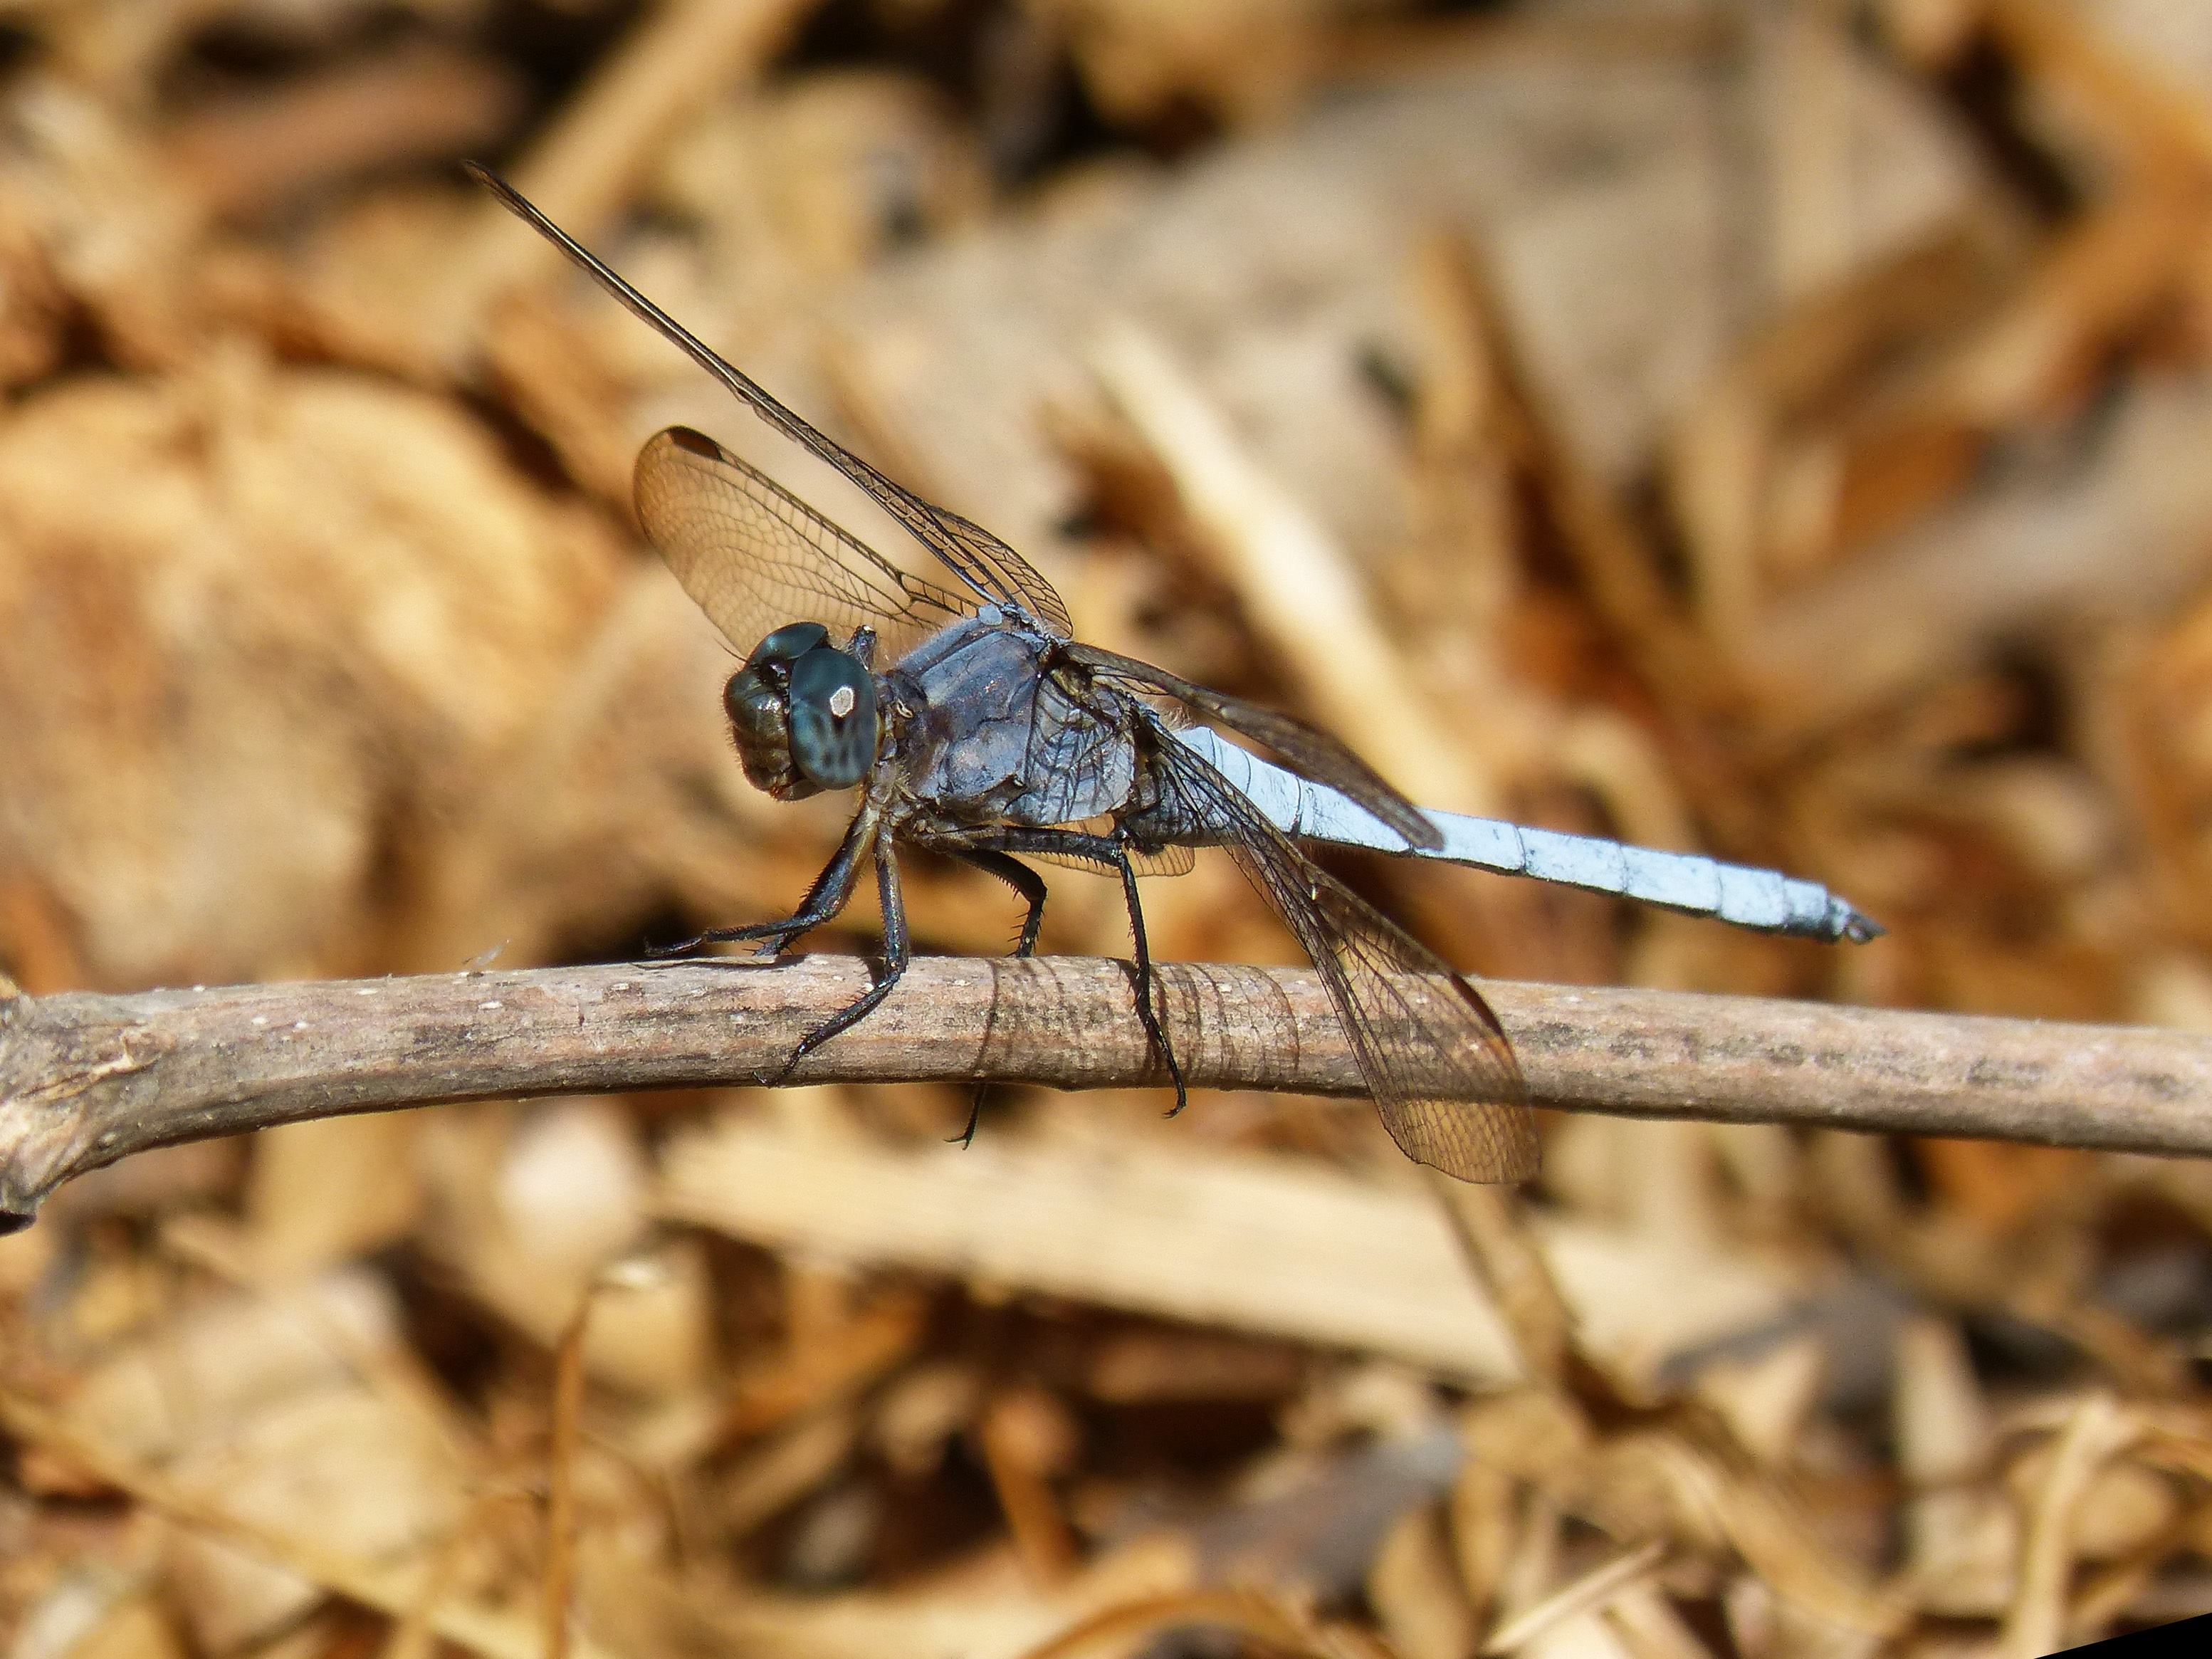
branch, stem, wildlife, insect, fauna, invertebrate, close up, dragonfly, macro photography, arthropod, winged insect, blue dragonfly, orthetrum brunneum, dragonflies and damseflies